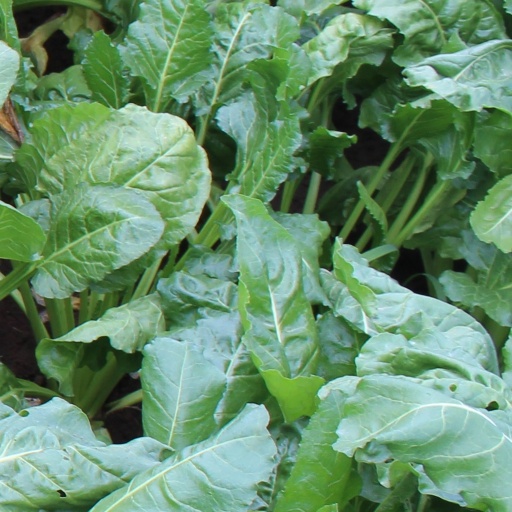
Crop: sugar beet